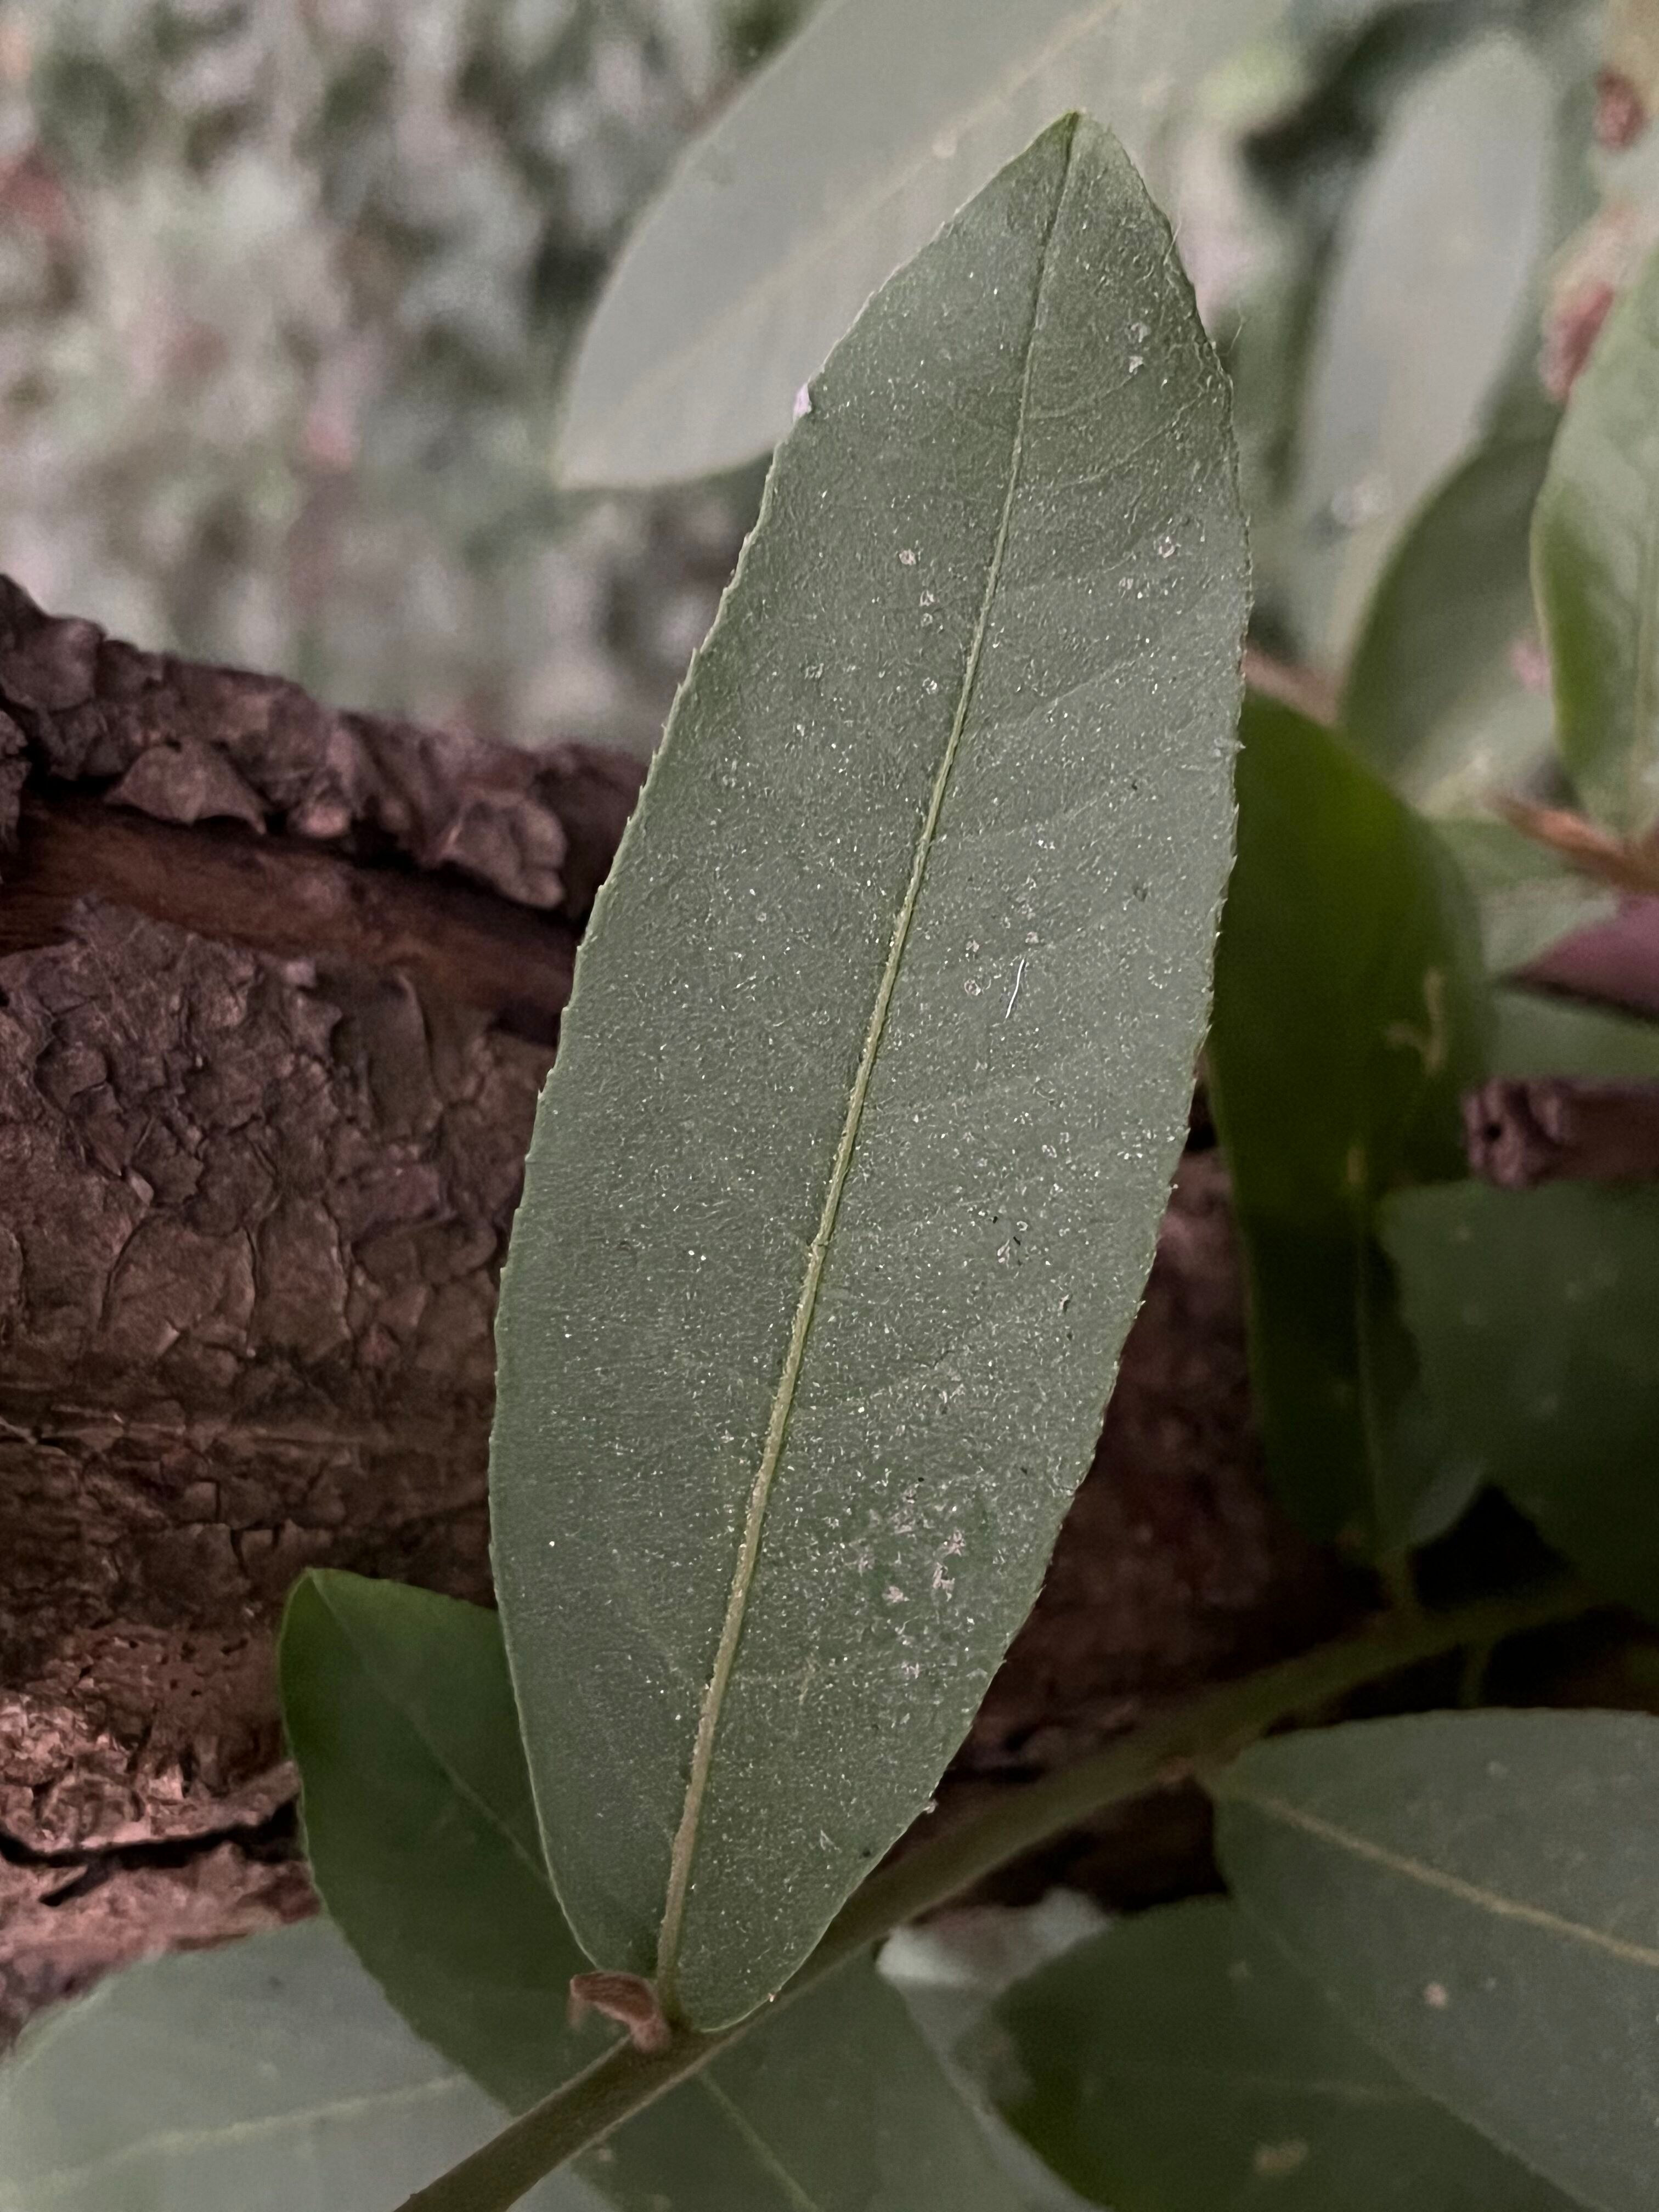
Plant species: terminalia-arjuna